James Chance

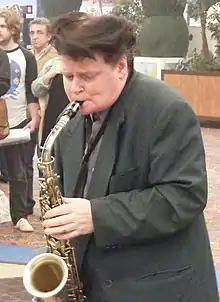
Chance performing in 2010

In 2016, 19-year-old Dylan Greenberg directed James Chance in the music video for a re-recorded version of Melt Yourself Down, his first music video in nearly 20 years. The video premiered on MOJO. He gave his final performance in 2019.